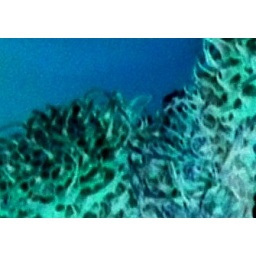
negative of strange orange fruit in NY chinatown stand